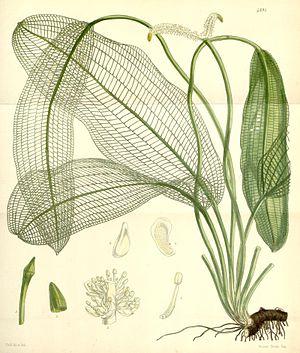
Aponogeton madagascariensis est une plante de la famille des Aponogetonaceae.